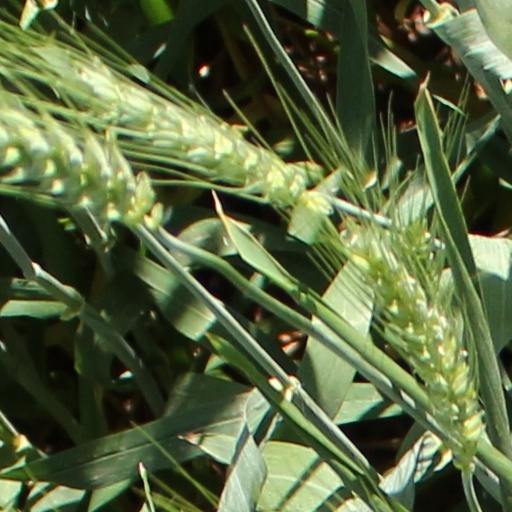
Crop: wheat